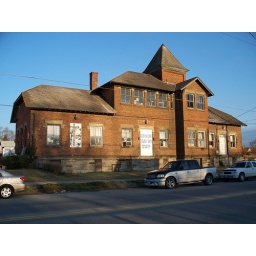
Old building along the railroad tracks in Delware, Ohio. Looks like it's a flower shop now.